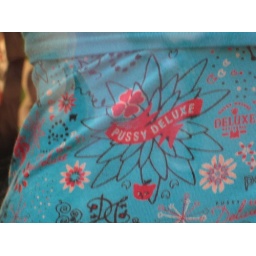
This is a close-up of a dress in a boutique's window that says &amp;quot;Pussy Deluxe&amp;quot;. Of course!